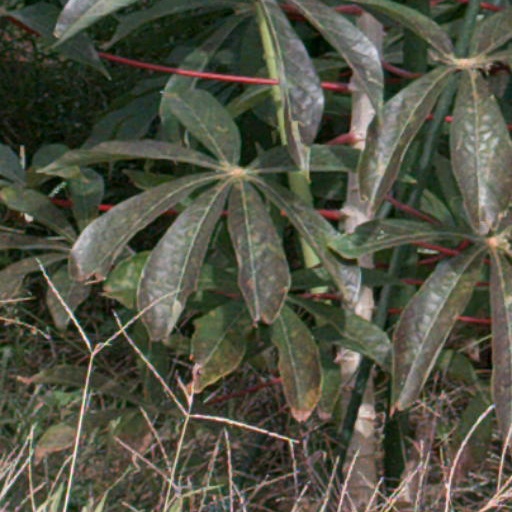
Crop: cassava